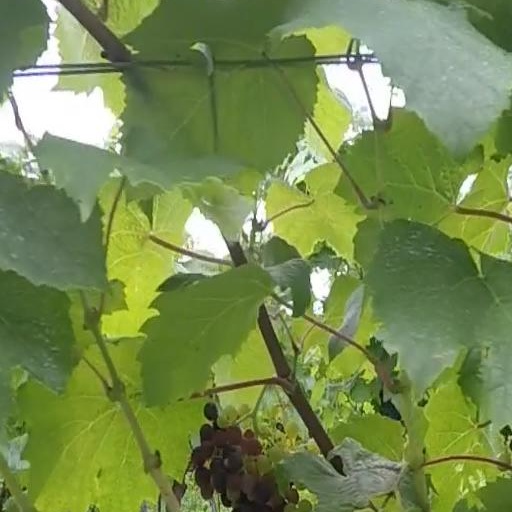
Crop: grape